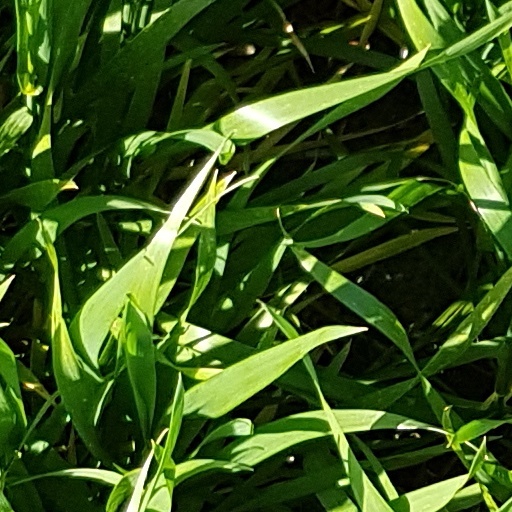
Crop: wheat